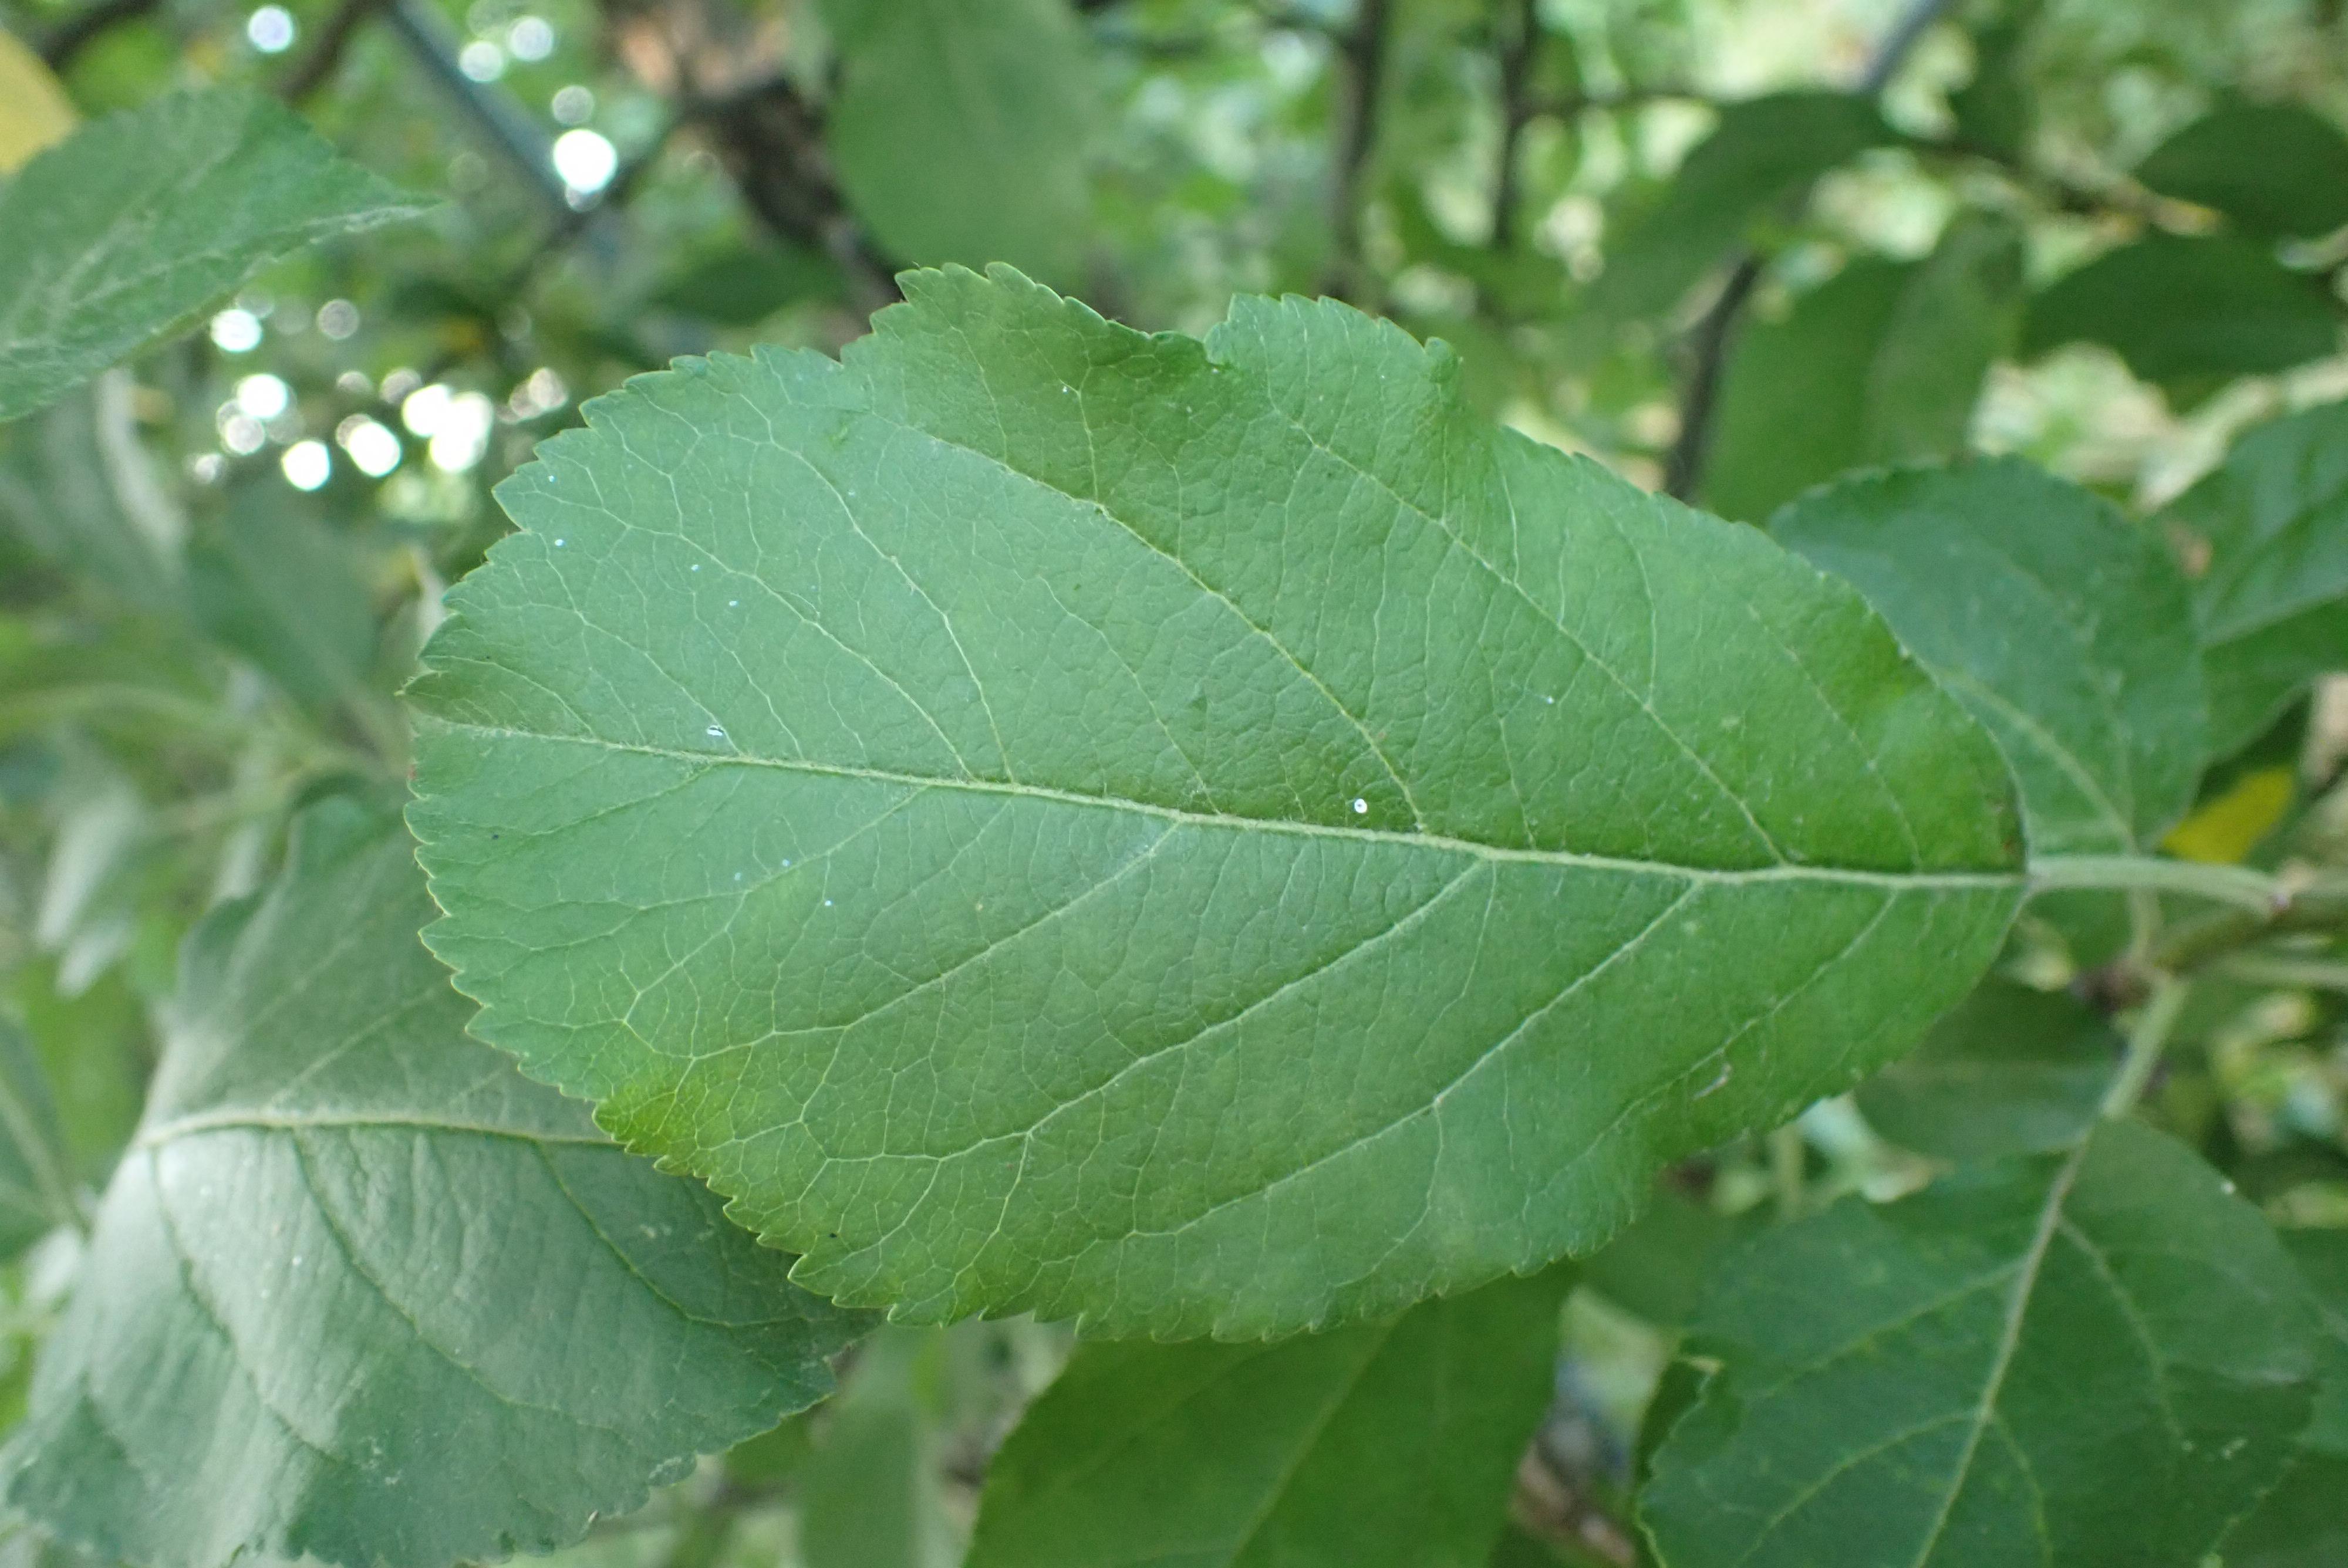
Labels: healthy